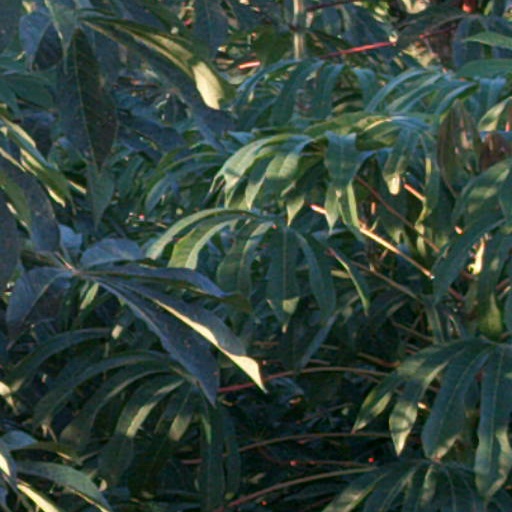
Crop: cassava